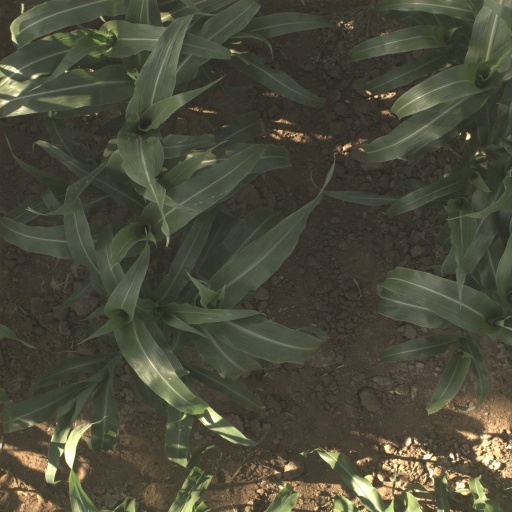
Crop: sorghum